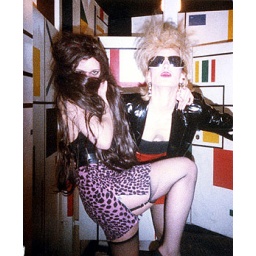
lindsey in cat club bathroom with cindi